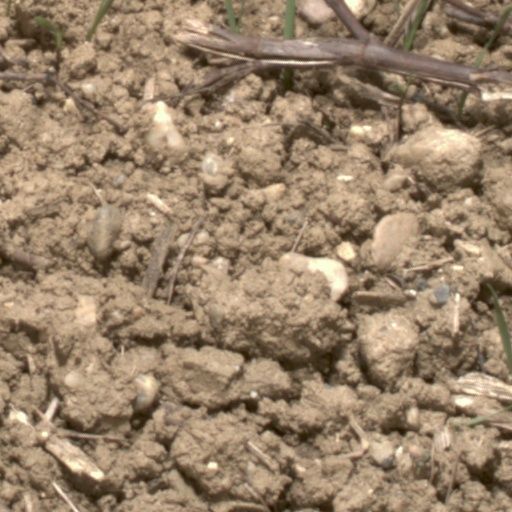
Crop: wheat